Profit from the Core

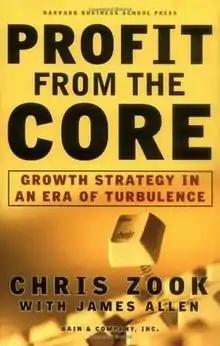
Hardcover edition

Profit from the Core: Growth Strategy in an Era of Turbulence is a non-fiction book on business strategy by American business consultant Chris Zook with James Allen. This is the first book in his "Profit from the Core" trilogy. The book is followed by "Beyond the Core" released in 2004 and "Unstoppable" in 2007.